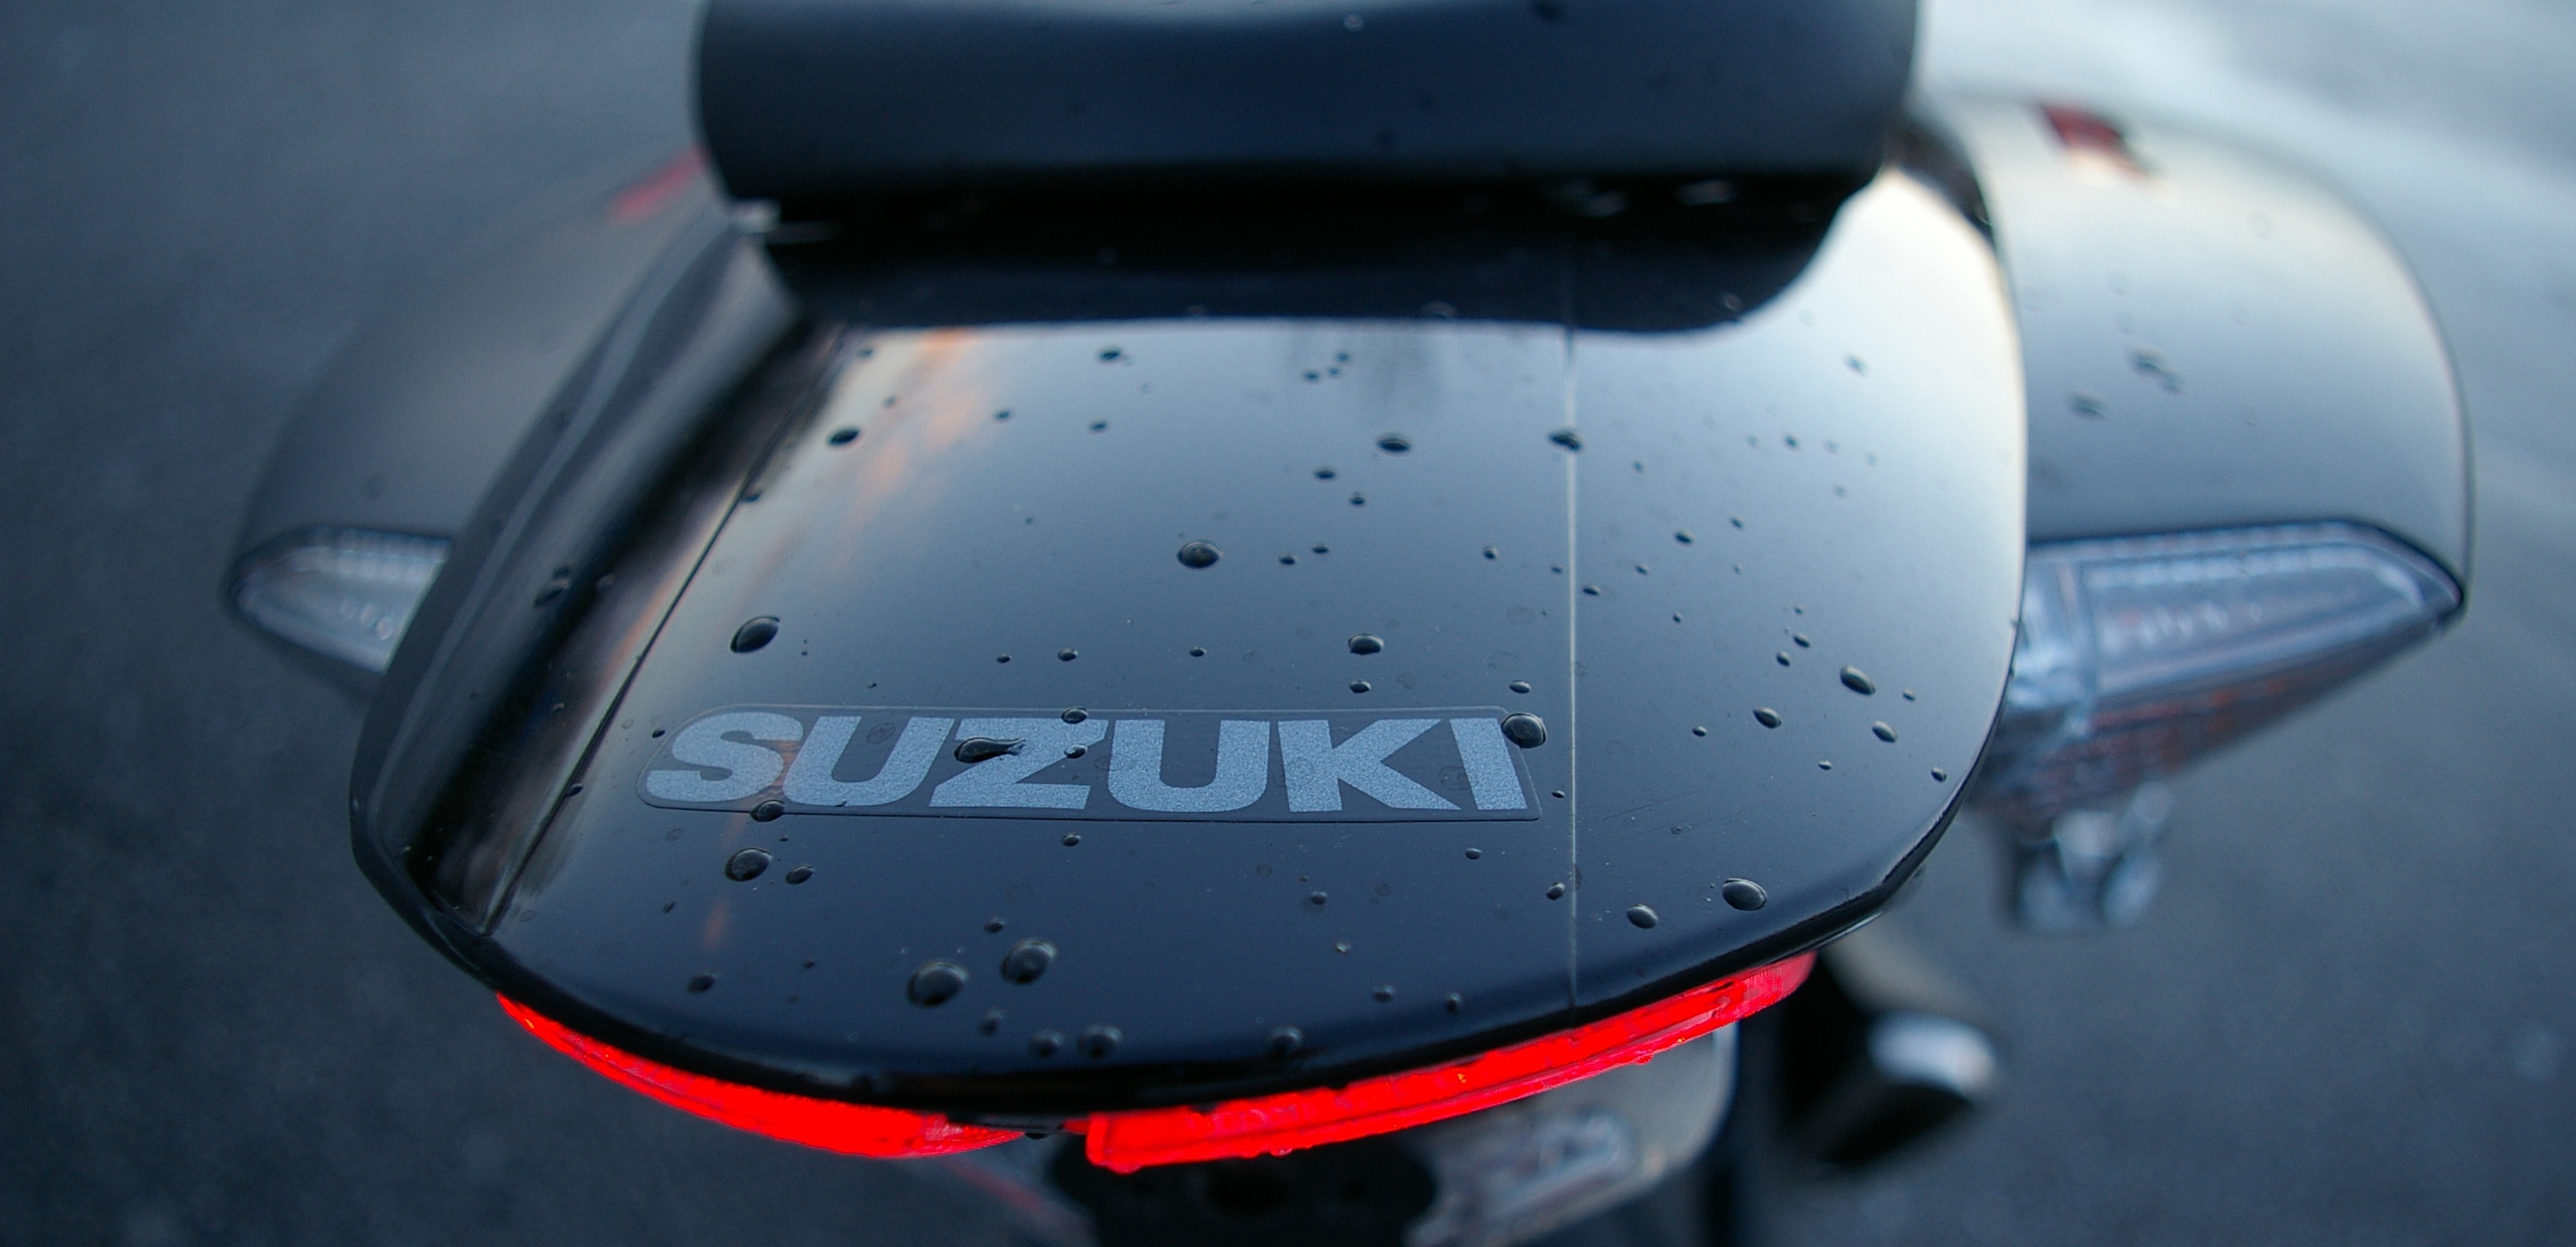
wheel, vehicle, motorcycle, close, close up, suzuki, screenshot, two wheeled vehicle, automobile make, gixxer